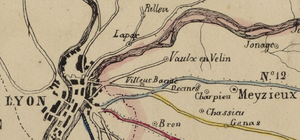
Bron est une commune française située dans la métropole de Lyon, en région Auvergne-Rhône-Alpes.
Meyzieu est une commune française située dans la partie nord-est de la métropole de Lyon, en région Auvergne-Rhône-Alpes.
Genas est une commune française, située dans la couronne péri-urbaine de Lyon dans le département du Rhône en région Auvergne-Rhône-Alpes. Ses habitants sont appelés les Genassiens.
Décines-Charpieu est une commune française située dans la métropole de Lyon, en région Auvergne-Rhône-Alpes. Ses habitants sont appelés les Décinois et Décinoises.
Chassieu est une commune française située en métropole de Lyon en région Auvergne-Rhône-Alpes. Elle constitue une commune de la couronne périurbaine à l'est de la ville centre.
Vaulx-en-Velin, prononcé [voɑ̃vlɛ̃] ou [voɑ̃vəlɛ̃], est une commune française située dans la métropole de Lyon en région Auvergne-Rhône-Alpes. Située dans la banlieue est de Lyon, elle fait partie des communes dites de l'Est lyonnais, tout comme Bron ou Décines-Charpieu. Ses habitants sont appelés les Vaudais.
Rillieux-la-Pape est une commune française, située dans la métropole de Lyon, en région Auvergne-Rhône-Alpes. Ses habitants sont appelés les Rilliards.